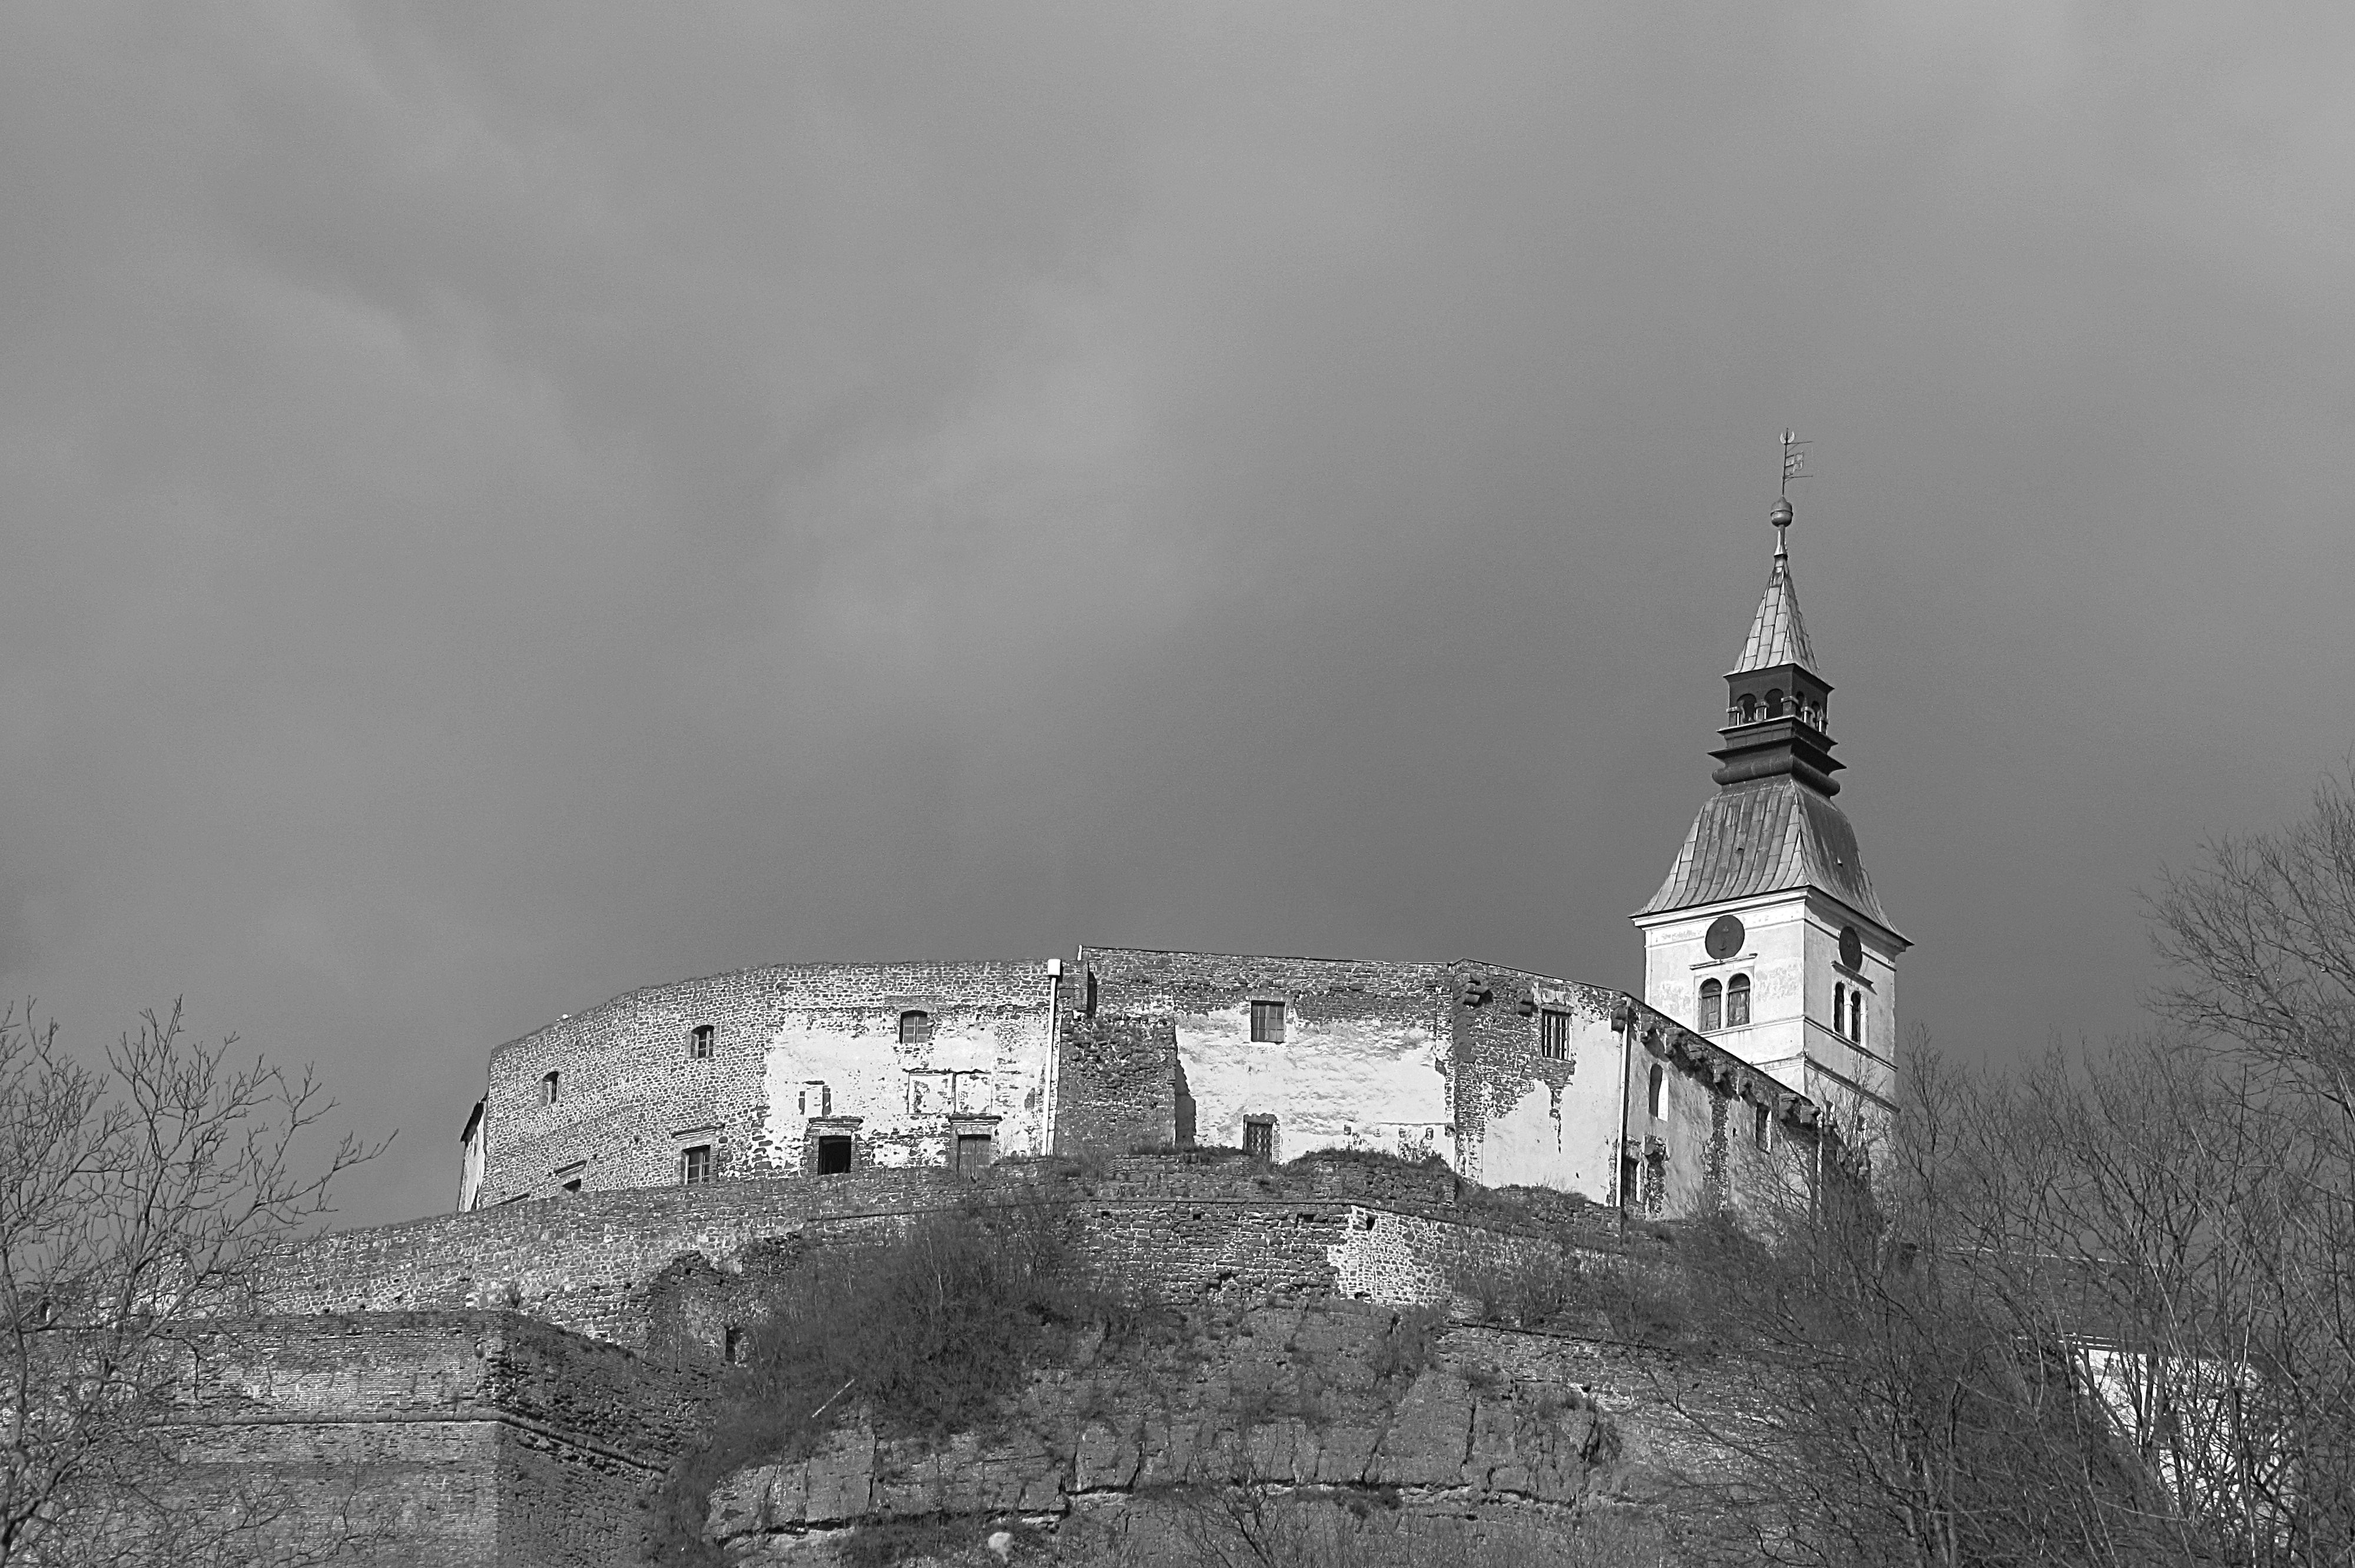
snow, winter, black and white, sky, white, photography, building, tower, weather, castle, darkness, monochrome, gloomy, mood, monochrome photography, atmospheric phenomenon, g ssing